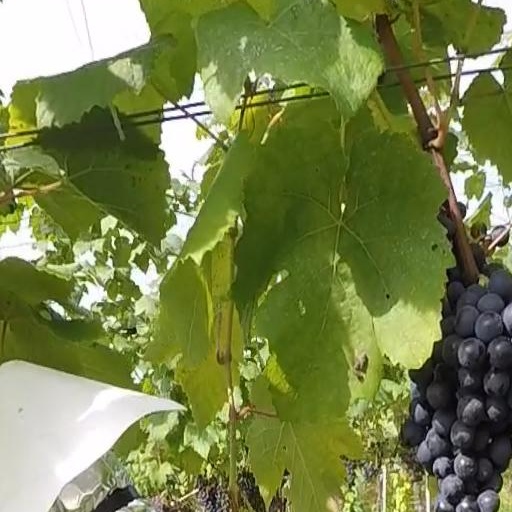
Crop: grape